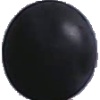
Label: blue_grape